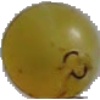
Label: Grape White 3